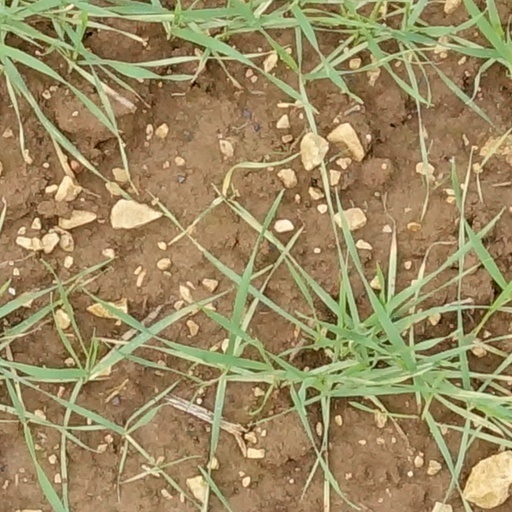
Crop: wheat